Wendy Crockett

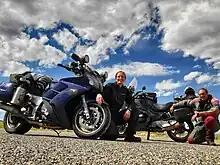
Crockett and McPhee in the Nevada desert just after reaching their minimum required Guinness mileage.

To fulfill Guinness' stringent documentation requirements, Crockett tracked her progress using a Delorme InReach tracker, and McPhee tracked his progress using a SPOT tracker. The planned ride had the team covering 83,000 miles in 80 days, but following their delayed start they continued to be plagued by historic bad weather, animal strikes, illness, a second hospitalization, and various mechanical delays. They ultimately lost 52 riding days to myriad troubles. They documented their final alphabetical state in the Wyoming capital city of Cheyenne on August 14, 2022, 77 days and 63,474 miles into their Guinness record attempt. Including Washington, D.C., this location marked the 49th capitol for Crockett and the 50th capitol for McPhee, making them the first riders to earn the Iron Butt Association's Alphabetical Capital Expedition and Alphabetical Capital Expedition Plus certificates, respectively.